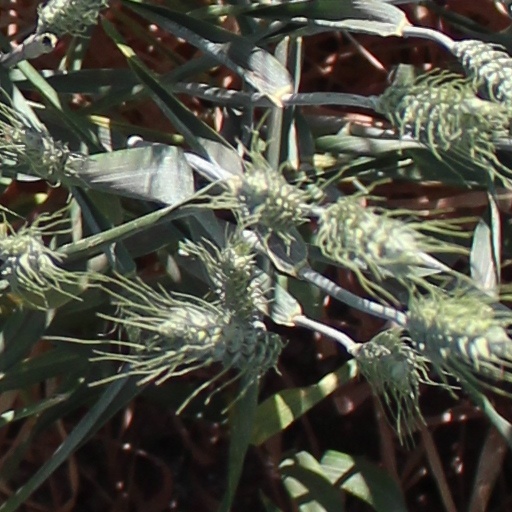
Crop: wheat